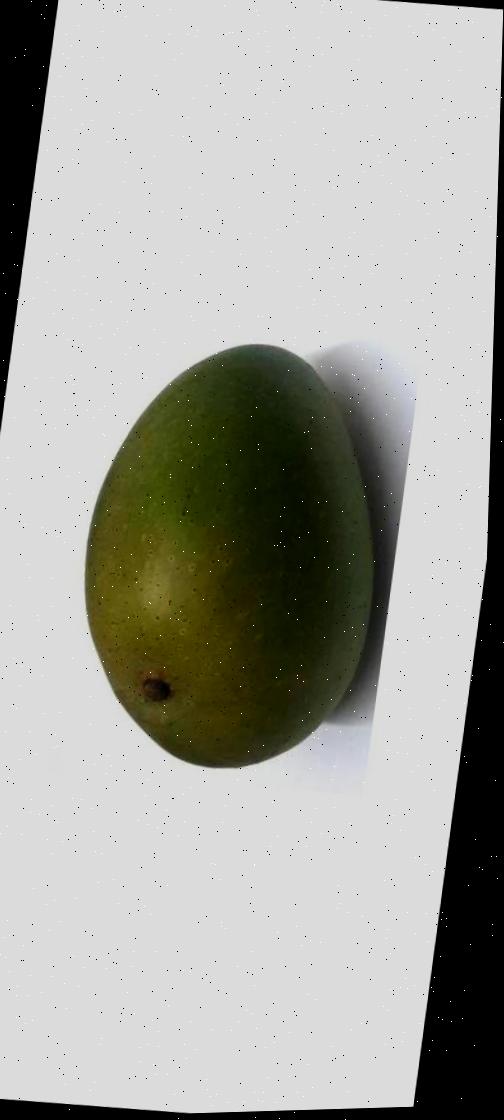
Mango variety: Ashshina Zhinuk